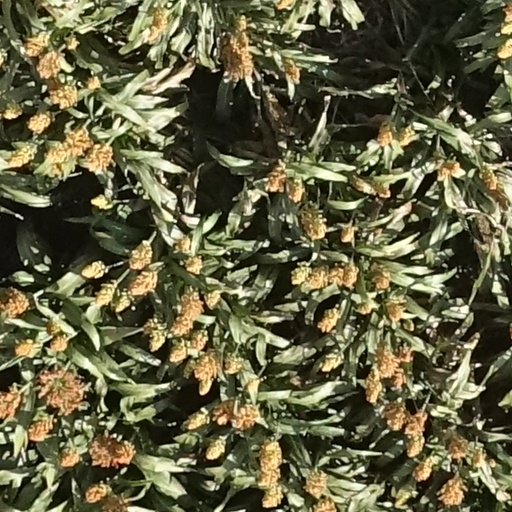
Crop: sorghum